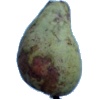
Label: pear_stone